Rowing at the 1980 Summer Olympics

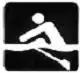

Rowing at the 1980 Summer Olympics was represented by 14 events. It took place in the "Man-made Basin", located at the "Trade Unions Olympic Sports Centre" (Krylatskoye district, Moscow). The rowing schedule began on 20 July and ended on 27 July.